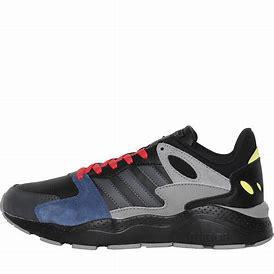
Brand: Adidas
Model: Crazychaos